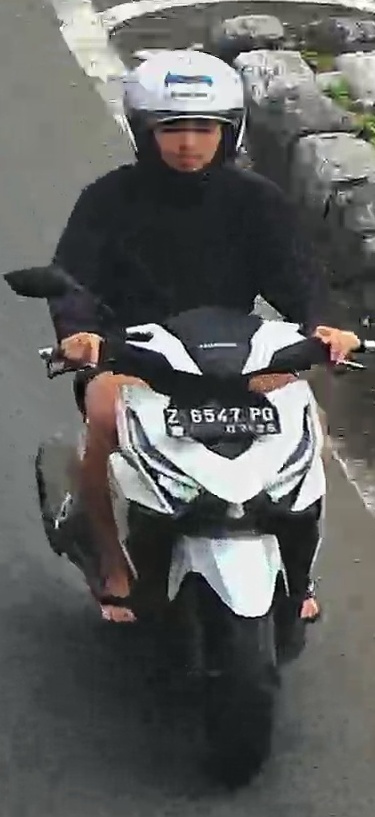
person-with-helmet: 1
person-without-helmet: 0